Langdon Court, Devon

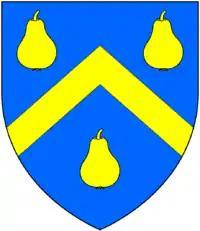
Arms of Calmady: "Azure, a chevron between three pears or"

In 1555 Langdon Court was purchased from the crown by Vincent Calmady (d.1579), attorney-at-law. He was the third son of John Calmady of Calmady (a tenement within the manor of Penfound, in the parish of Poundstock, Cornwall) by his wife Frances Vincent, daughter of Francis Vincent. The family had been established at Calmady since at least 1337. This was the start of a great building and landscaping period, much of which exists at Langdon today. The Calmady family created an early English Renaissance garden which survives. Langdon Court remained in the family until 1875, when it was sold by the children of Charles Calmady. The early descent was as follows: